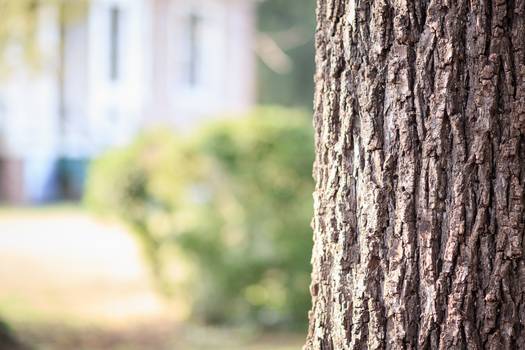
Label: No Watermark